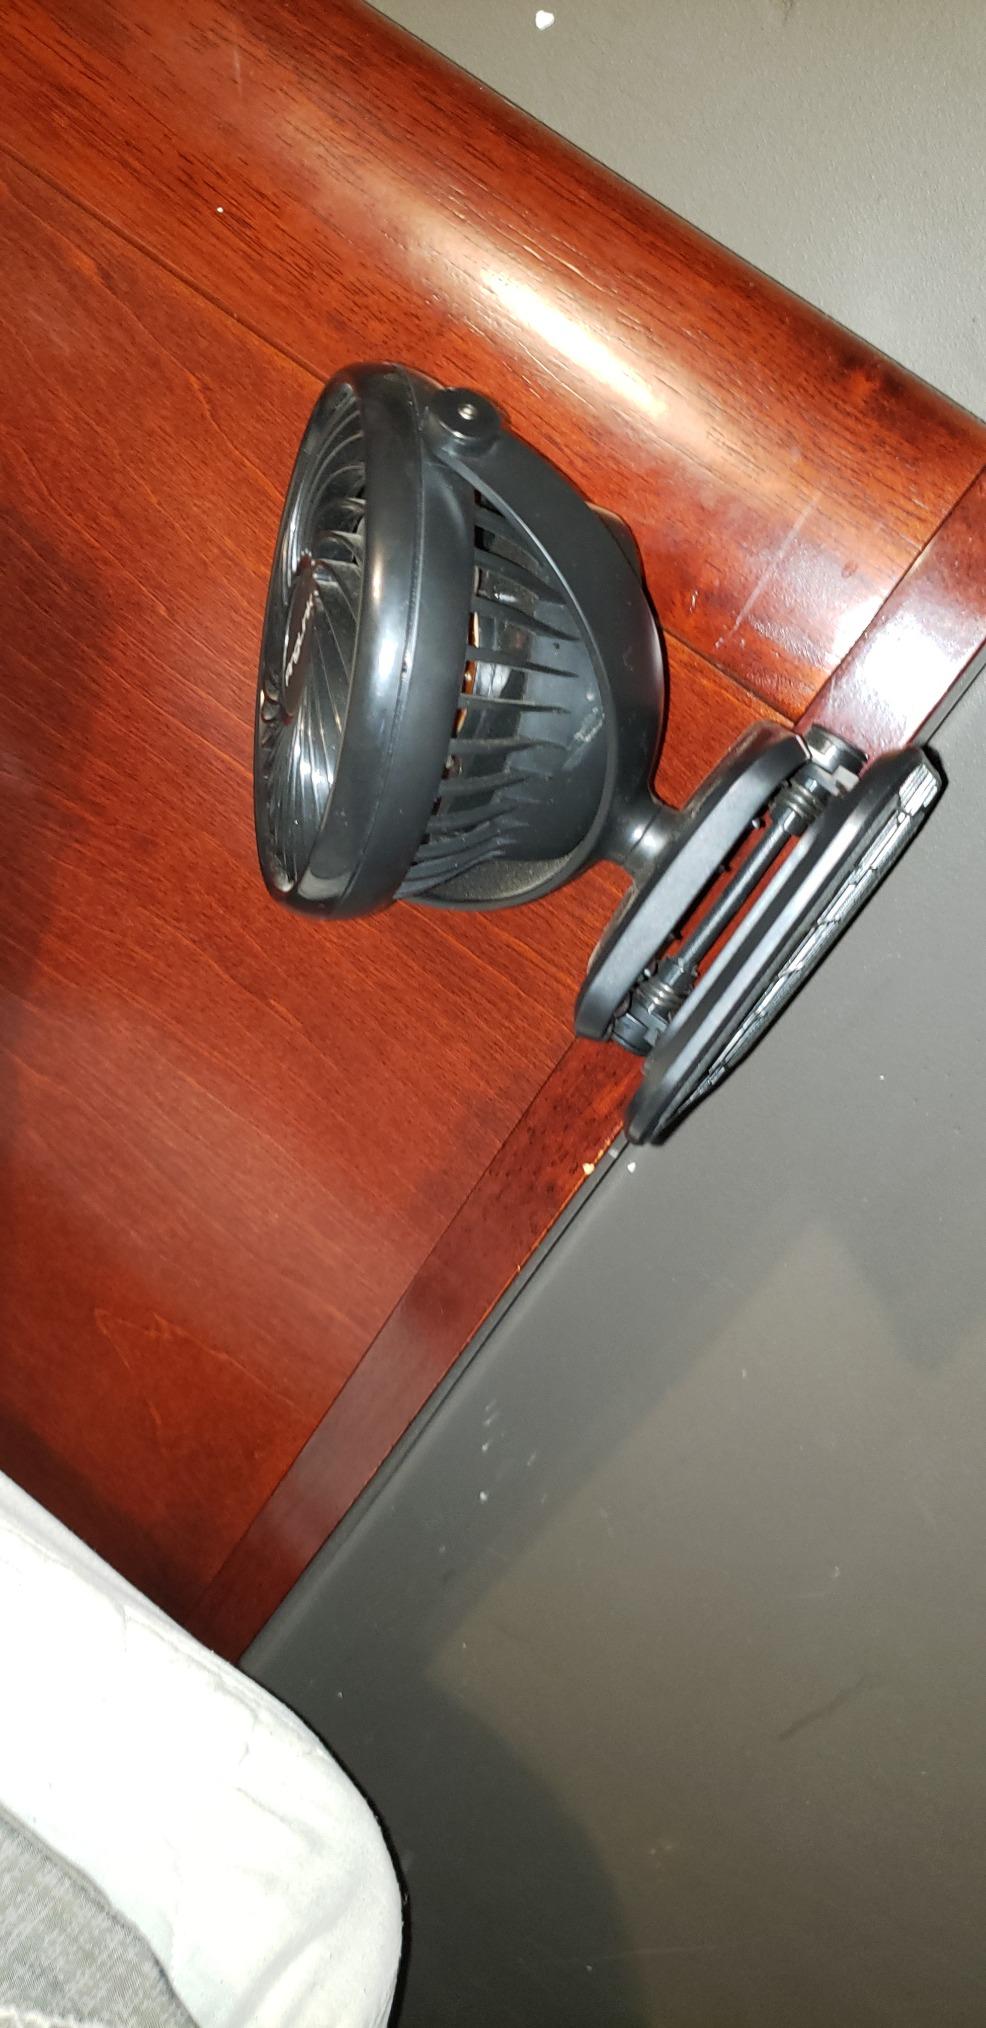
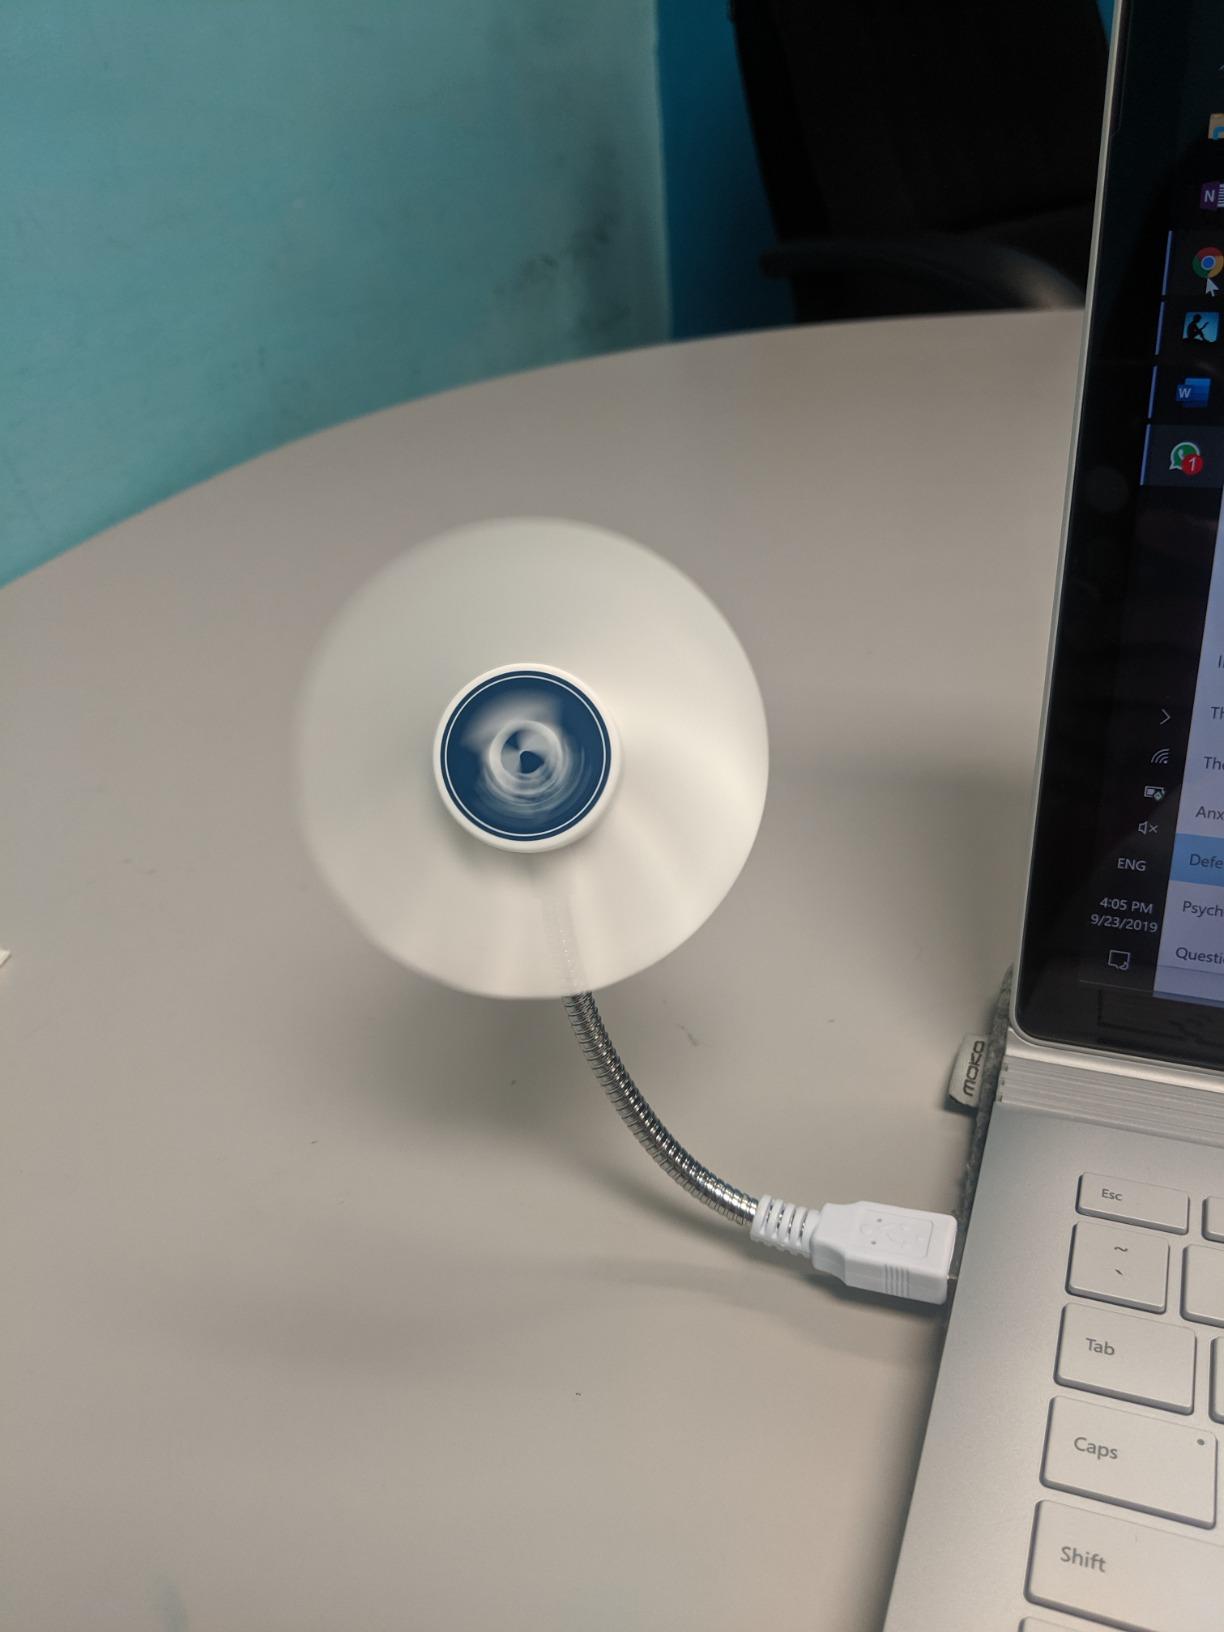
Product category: fan
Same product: no